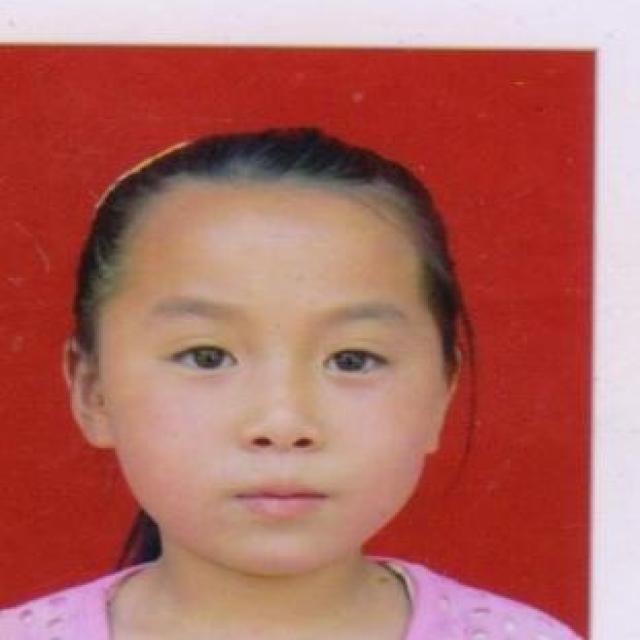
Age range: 0-12